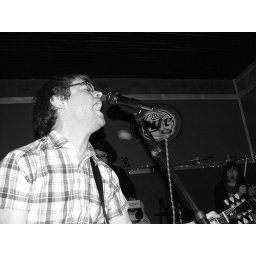
the green chair 12/30/06 @ i brewed it my way. photo by ted baird.